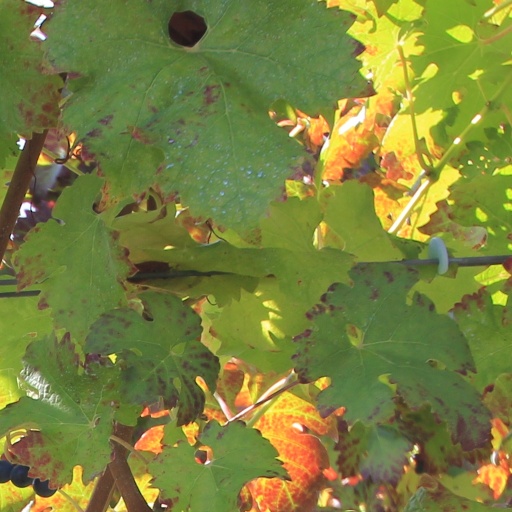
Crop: grape